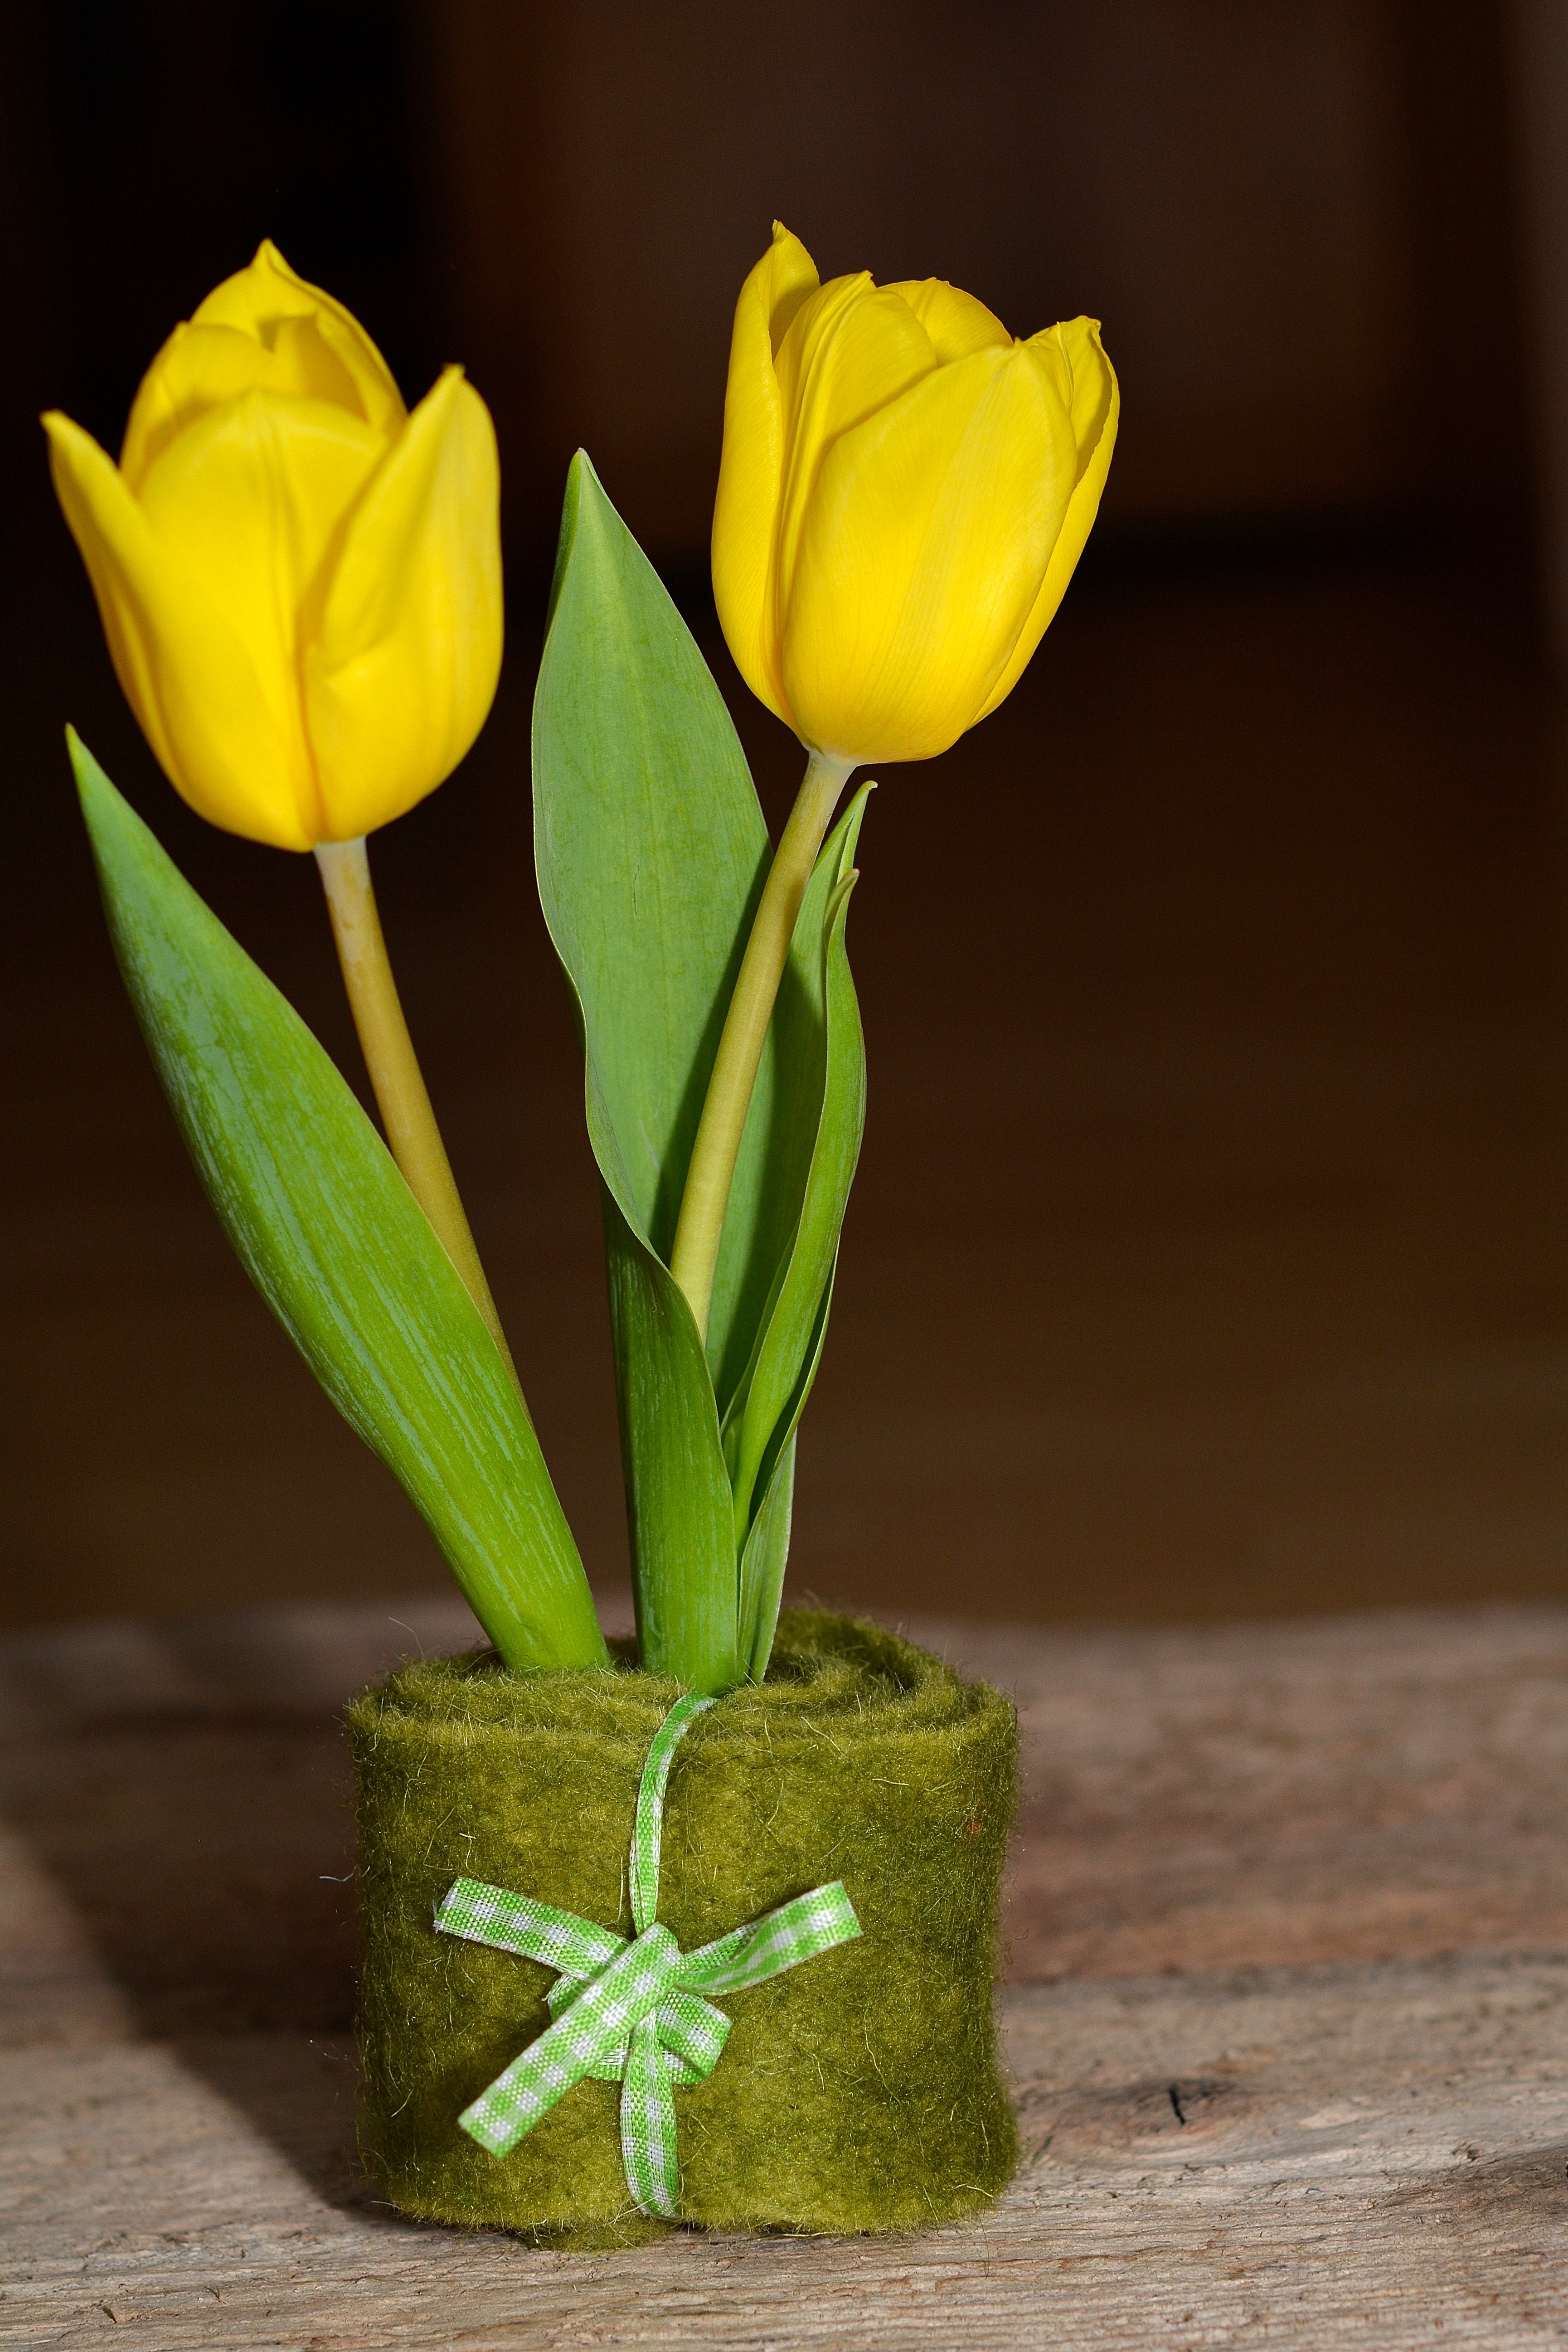
plant, flower, tulip, decoration, spring, green, botany, yellow, close, flora, yellow flower, deco, decorative, floristry, flowering plant, schnittblume, plant stem, land plant